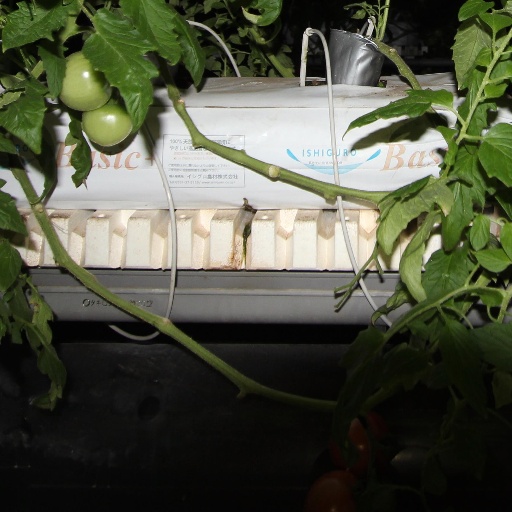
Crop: tomato